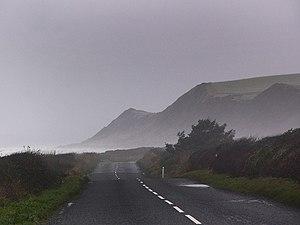
La pollution marine consiste en la présence de déchets dans les océans, ou bien résulte du rejet dans l'environnement par les activités humaines de quantités excessives de produits physiques ou chimiques toxiques, ou de déchets abandonnés par l'homme sur les sols, qui viennent polluer les fleuves et se retrouvent finalement dans les mers.
Les embruns marins sont des aérosols marins enlevés par le vent à la crête des vagues ou formés par le ressac. S'ils se forment à une température sous le point de congélation, les projections gèlent presque instantanément sur les structures où elle se déposent et forment des embruns dits givrants ou verglaçants. Ils constituent la plus grande source d'aérosols naturels dans l'atmosphère ; ils contribuent de manière significative aux effets radiatifs directs et indirects des océans. Ils contiennent une forte concentration en sels minéraux, surtout le chlorure de sodium. L'éclatement, en surface ou dans les projections d'eau, de la multitude de bulles résultant du brassage de l'eau par le vent et les courants et du ressac sur les rochers ou objets divers est à l'origine de la formation d'aérosols qui « jouent un rôle essentiel dans de nombreux processus dynamiques et thermodynamiques dans la couche de surface atmosphérique marine. Ils affectent notamment la propagation électro-optique et influencent aussi de nombreux processus météorologiques ».